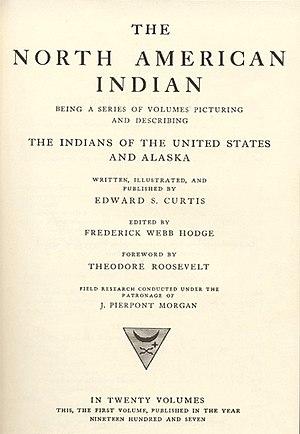
L'Indien d'Amérique du Nord est une collection de photographies réalisée par Edward Sheriff Curtis entre 1907 et 1930.